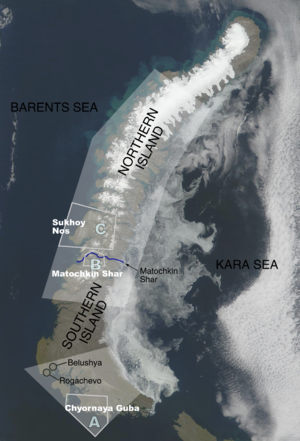
La Nouvelle-Zemble est un archipel russe des mers de Barents et de Kara situé au-delà du 60ᵉ parallèle nord dans le prolongement de l'Oural. Il est composé de deux îles principales — l'île du Nord et l'île du Sud — séparées par un détroit, auxquelles s'ajoutent d’autres plus petites îles. L'archipel a une superficie de 90 650 km² — supérieure à celle de la Belgique et des Pays-Bas réunis — et un relief montagneux, culminant à 1 070 mètres.
L’océan Arctique, naguère appelé océan Glacial arctique, s'étend sur une surface d'environ 14 millions de km², ce qui en fait le plus petit océan. Il recouvre l'ensemble des mers situées entre le pôle Nord et les régions septentrionales de l'Europe, de l'Asie et de l'Amérique. Il communique avec le nord de l'océan Atlantique, recevant de grandes masses d'eau à travers la mer de Barents et le détroit de Fram. Il se trouve aussi en contact avec l'océan Pacifique à travers le détroit de Béring.